Beverley Knight

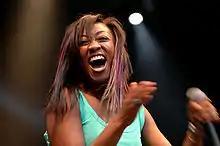
Knight performing in 2005

The themes running throughout the album, which were influenced by the events she had witnessed over the previous two years, marked a milestone in Knight's career as a lyricist. The main essence of the project was centred on Knight's relationship with Tyrone Jamison – a gay man whom she described as her "soulmate" and who died of an AIDS-related disease in 2003. Throughout the album, lyrics on tracks such as "Remember Me" ("One day we will be reunited, least I hope that is our destiny, so while you chill in the arms of angels, remember me, remember me") and "No One Ever Loves in Vain" clearly point to her close relationship with Tyrone and rank as her most personal work to date.